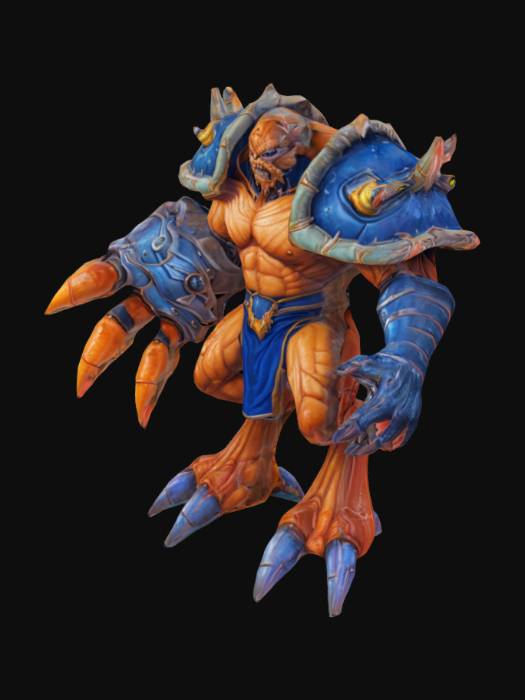
미적 점수 (1~10점): 9